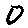
Label: 0